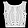
Label: Shirt